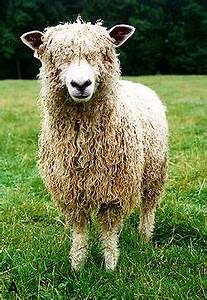
Label: sheep